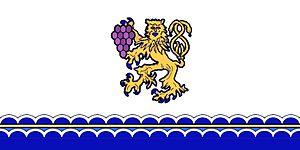
Camenca est une ville de Moldavie ayant en 2014 une population d’environ 9 000 habitants.